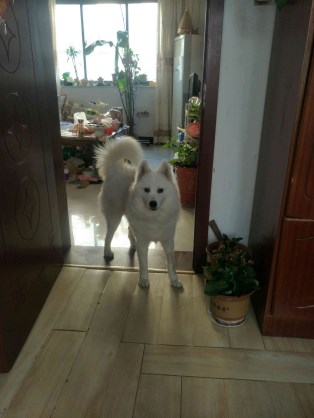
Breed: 2192-n000088-Samoyed